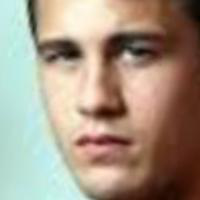
Age group: age 21-30